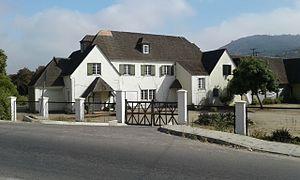
Limache est une ville et une commune du Chili de la province de Marga Marga, elle-même située dans la région de Valparaiso. En 2016, sa population s'élevait à 45 709 habitants. La superficie de la commune est de 155 km².